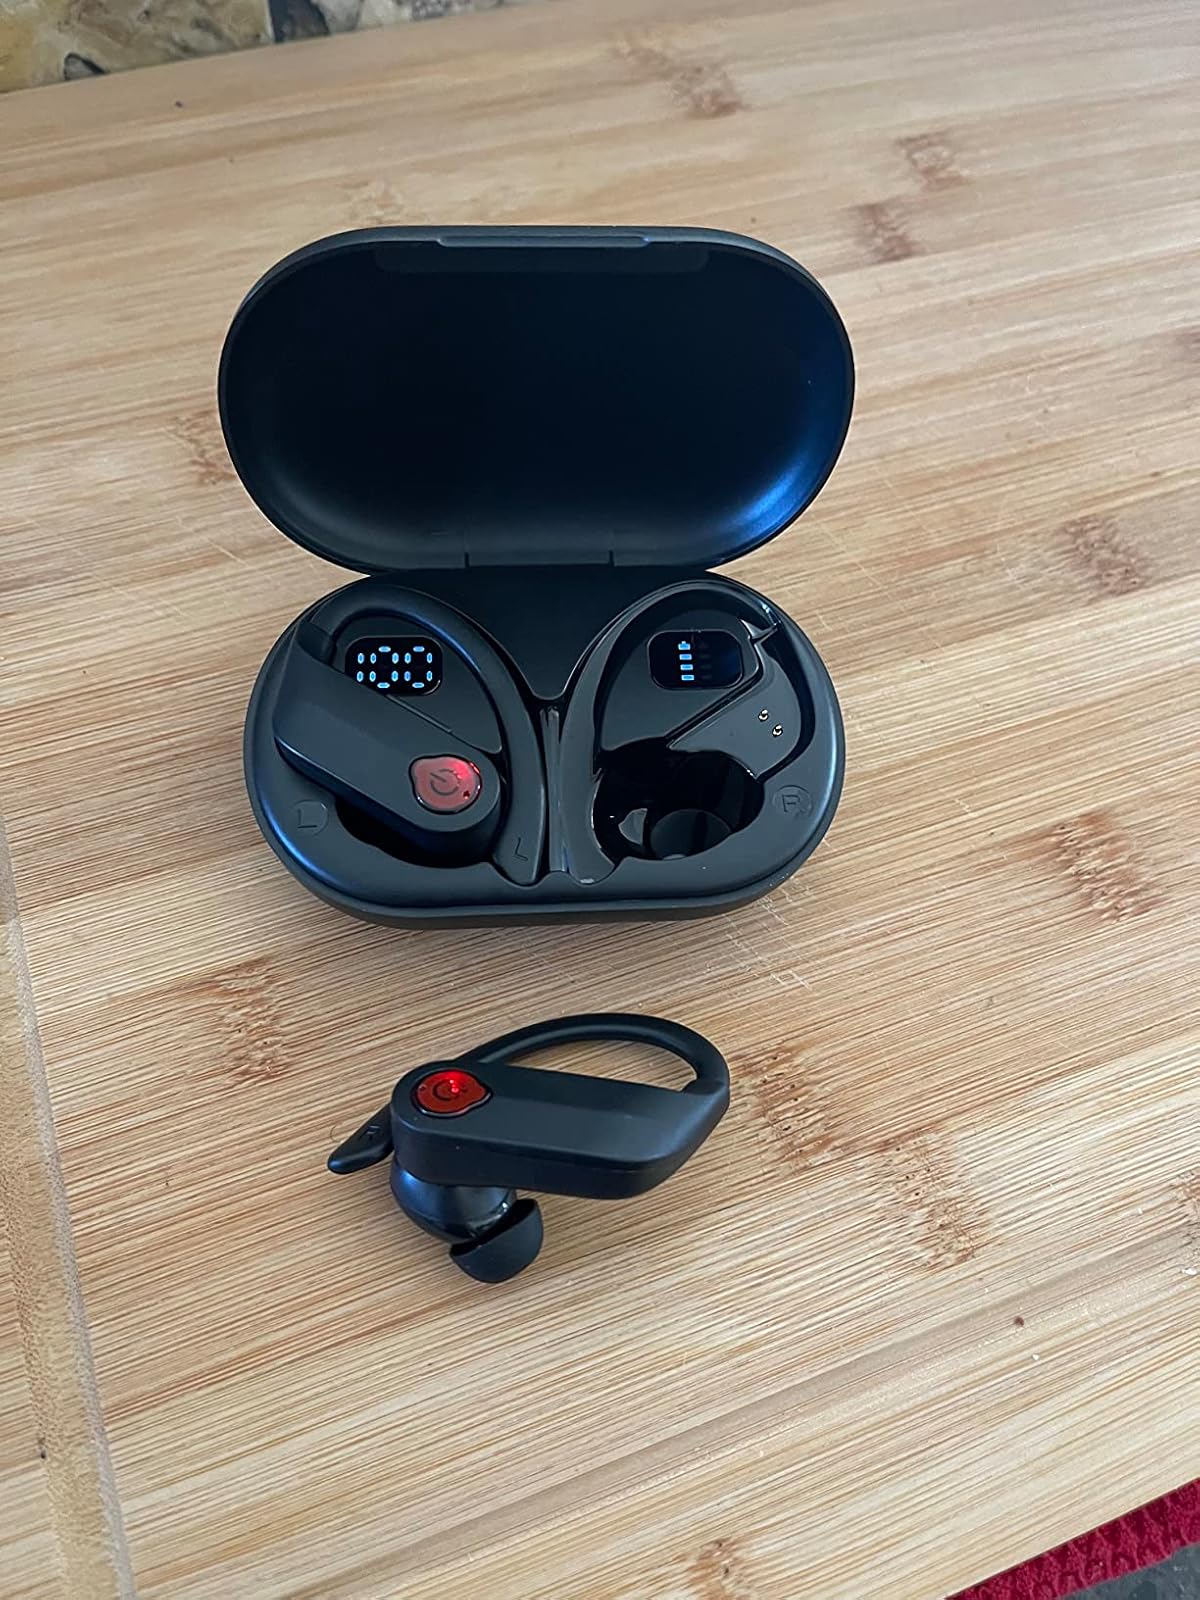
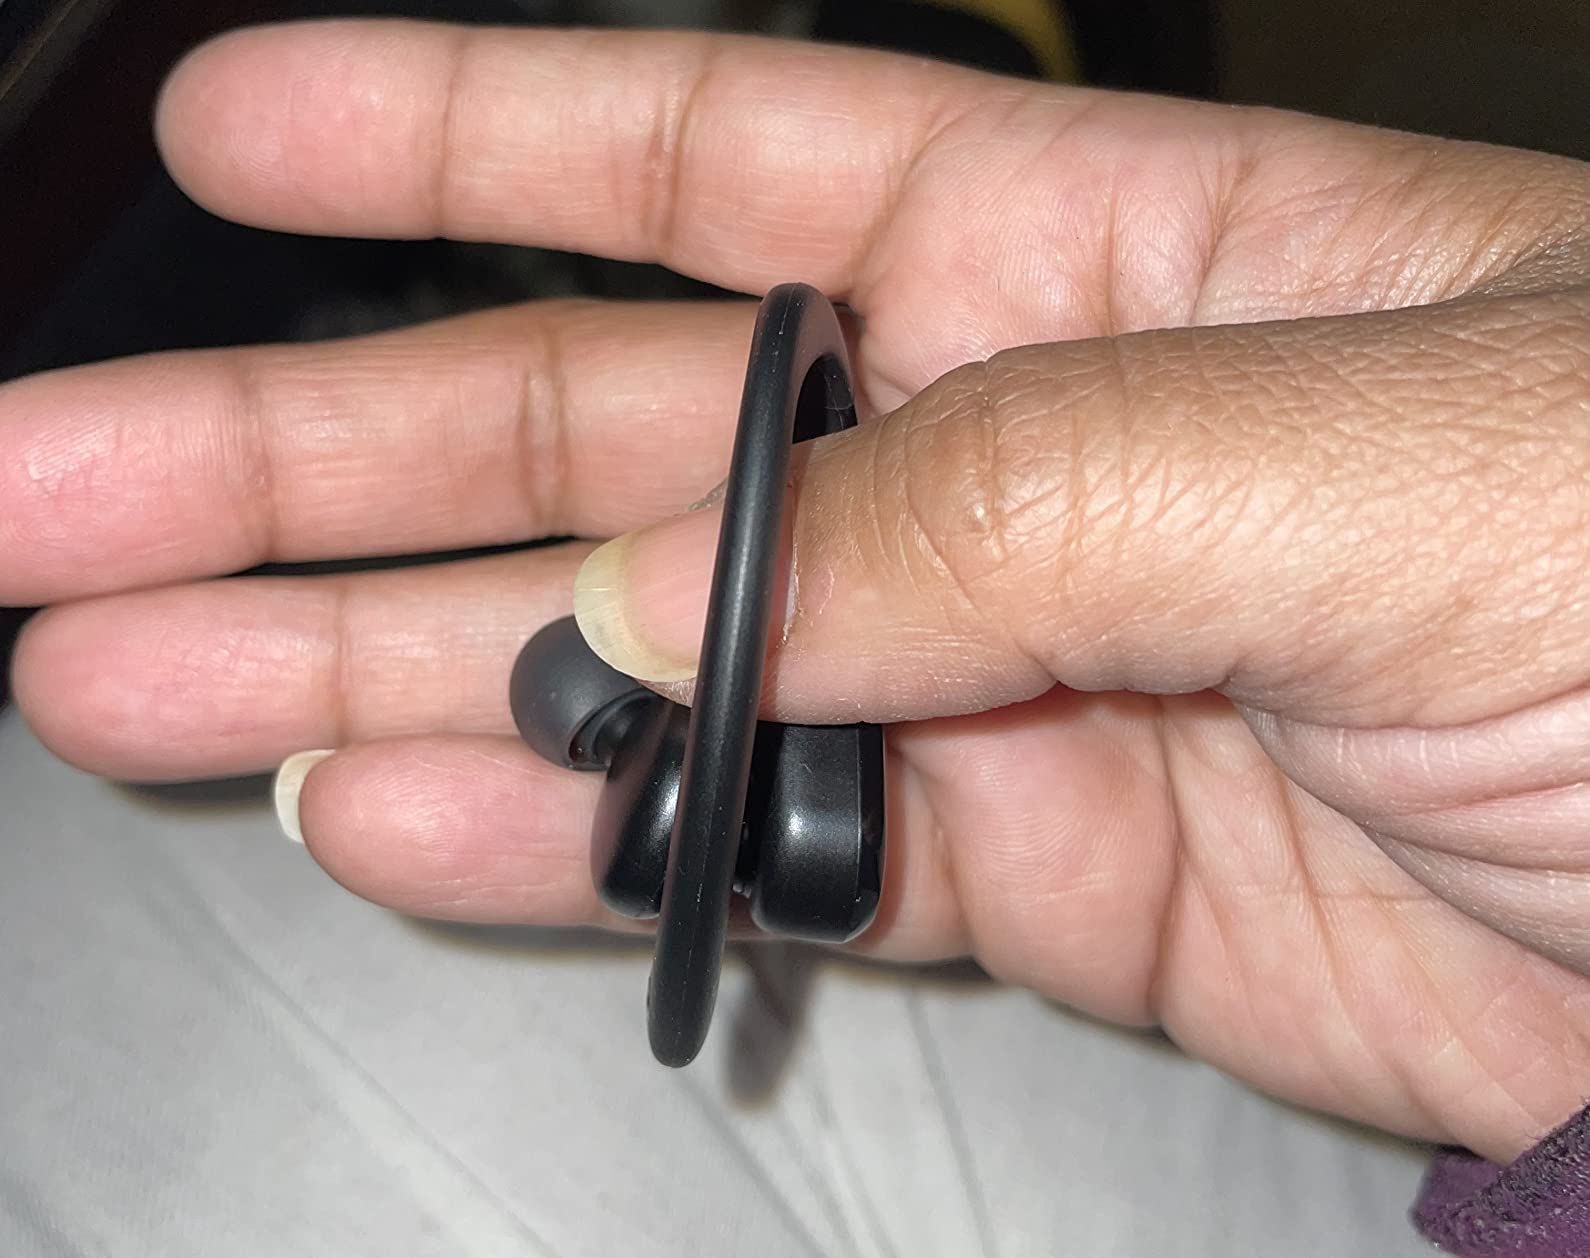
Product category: earbuds
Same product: no